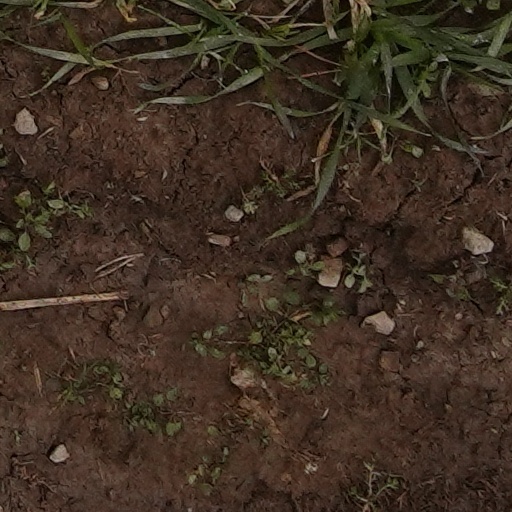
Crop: wheat